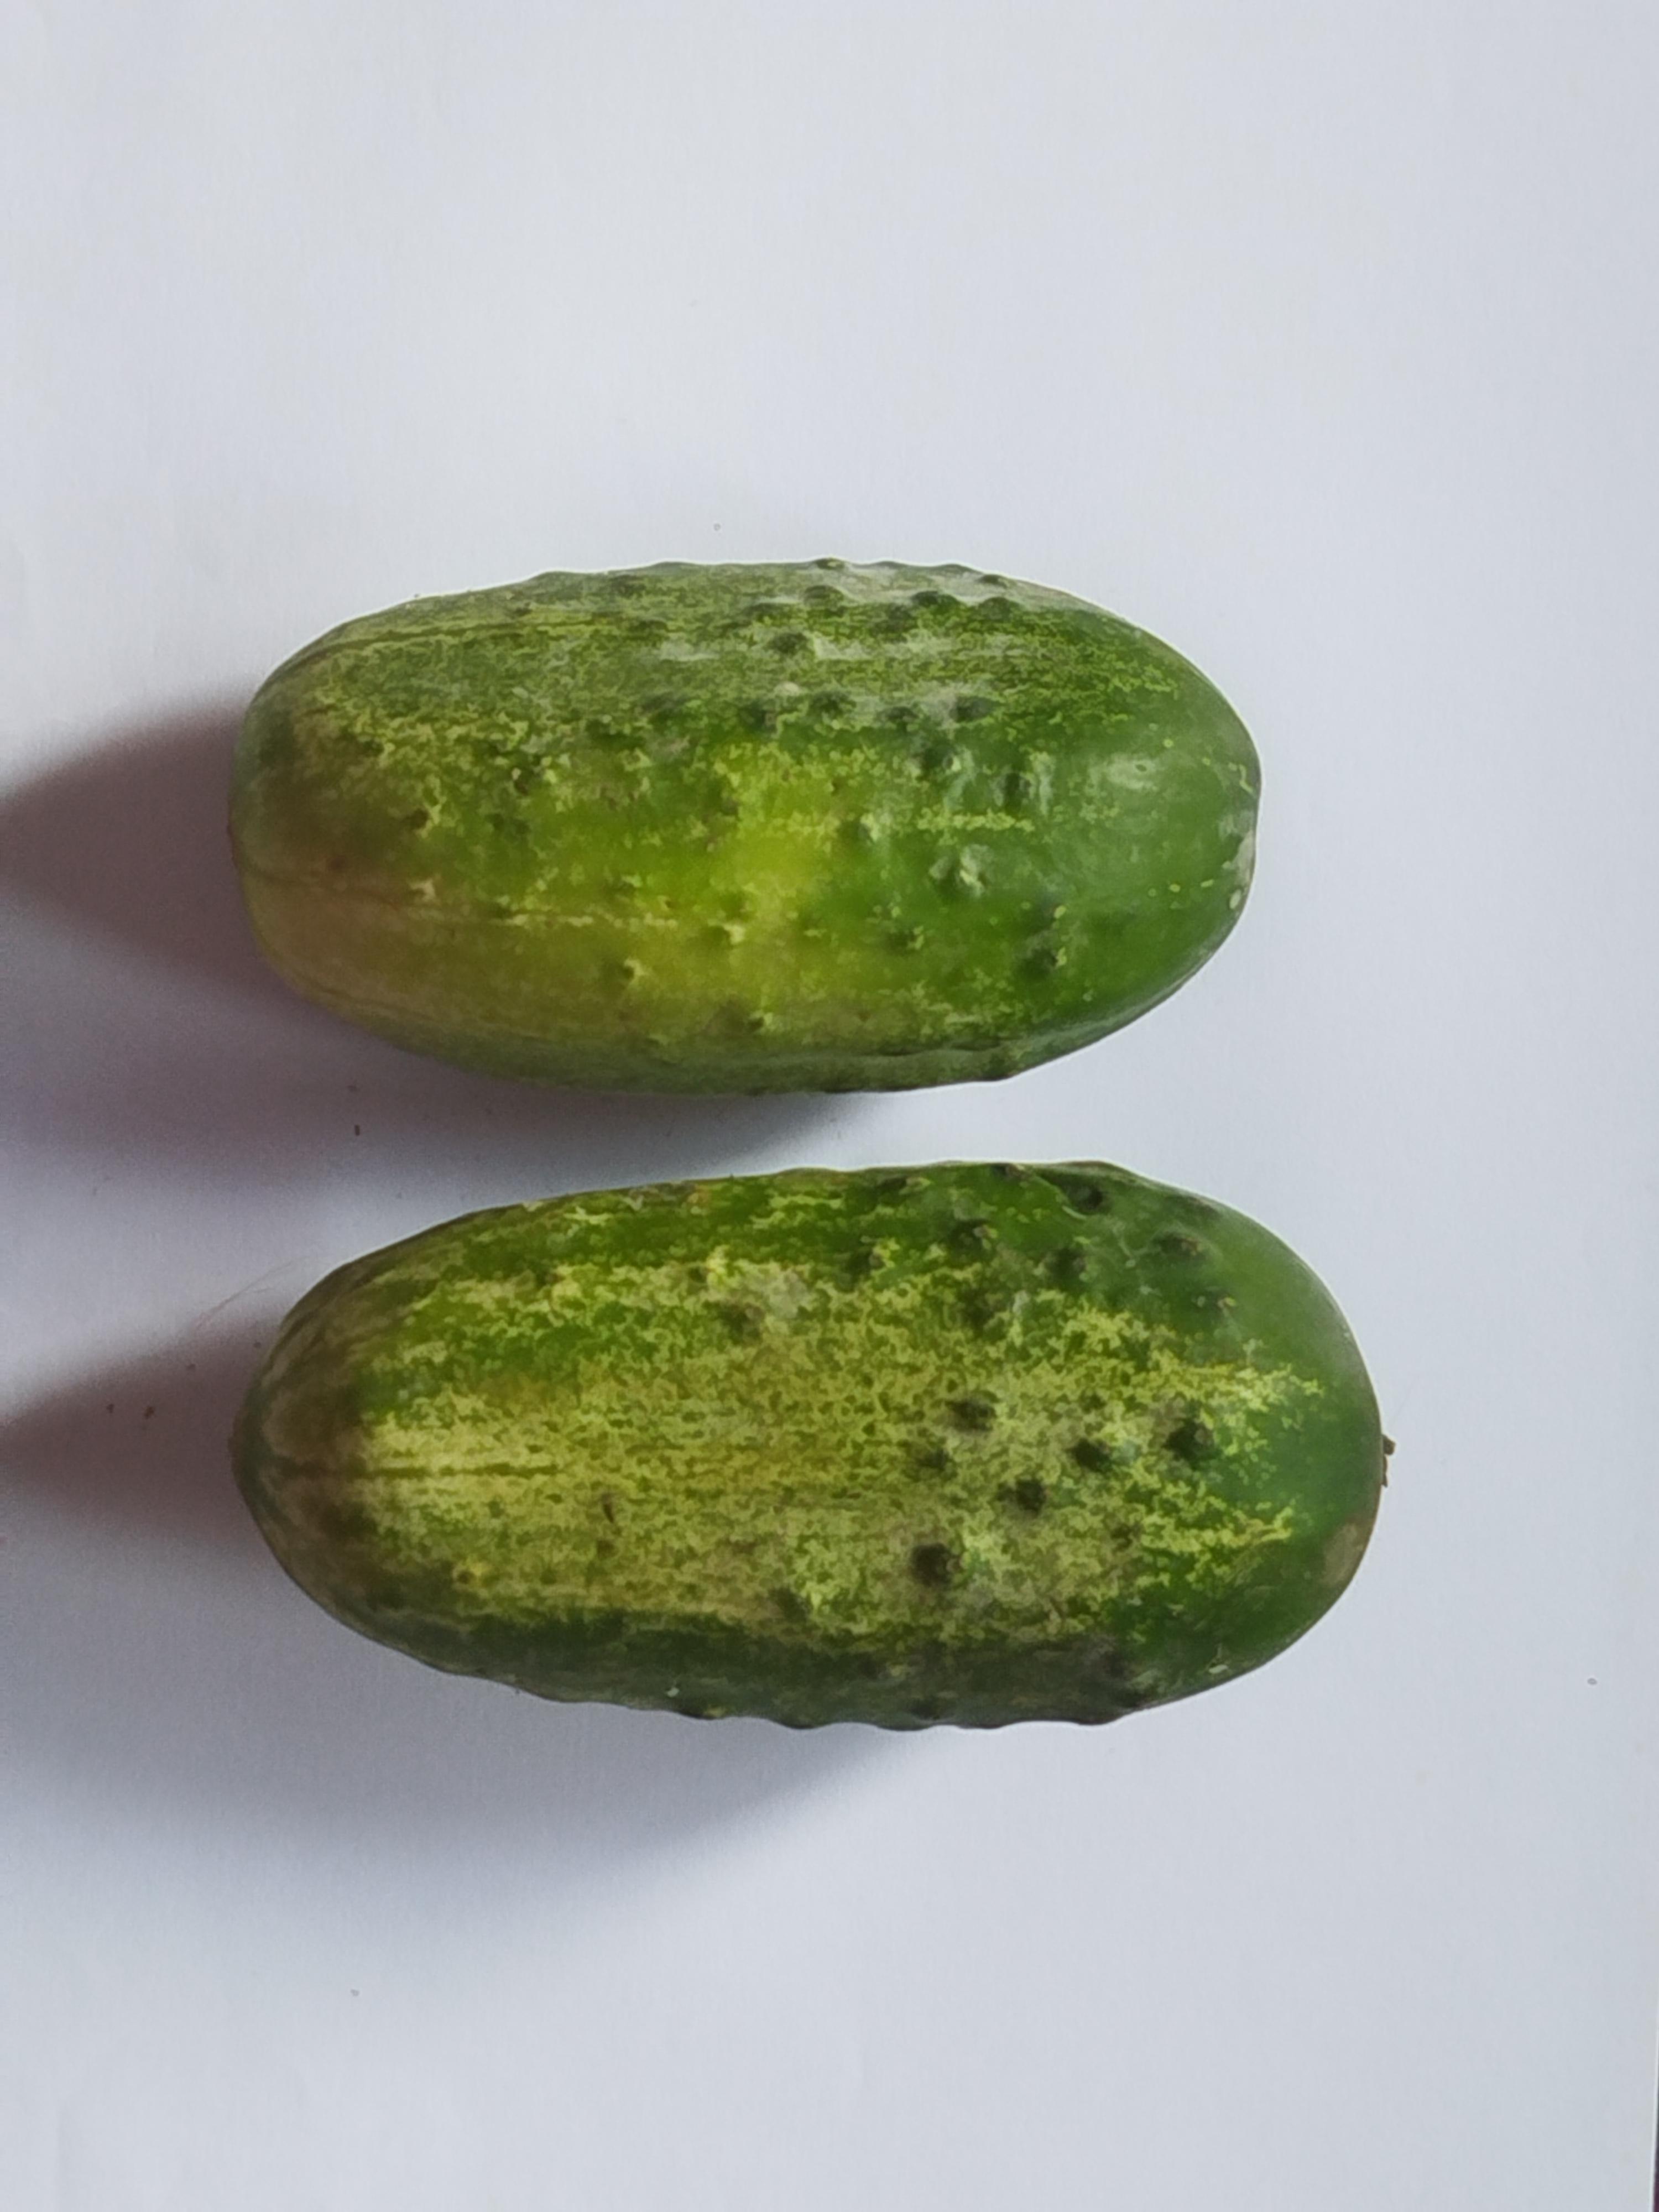
Label: Cucumber